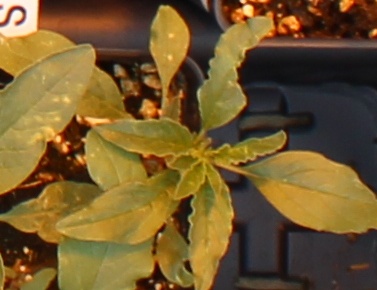
Label: Waterhemp